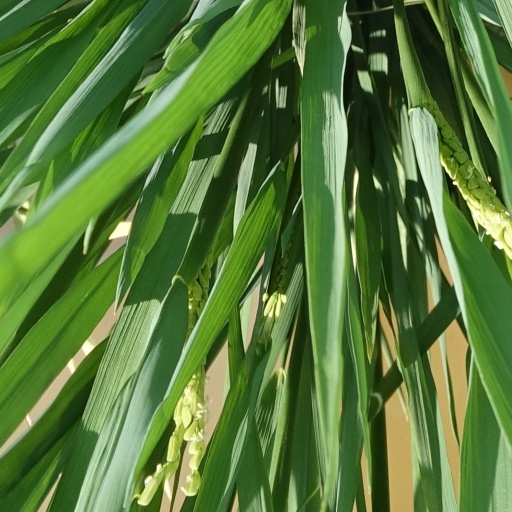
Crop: rice